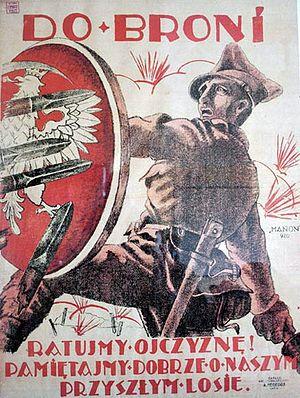
La guerre soviéto-polonaise, ou guerre russo-polonaise, a eu lieu de février 1919 à mars 1921 et est l'une des conséquences de la Première Guerre mondiale. Les frontières entre les deux États naissants, la Russie soviétique et la Deuxième République de Pologne n'avaient pas été clairement définies par le traité de Versailles. Cette lutte armée avait un double enjeu : politique et territorial.